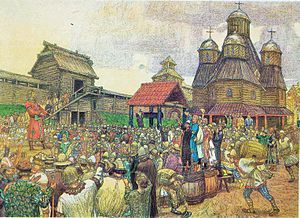
Republikken Pskov / Republikkens sidste år
Veche i Pskov, maleri af Viktor Vasnetsov.
Republikken Pskov var en slavisk middelalderlig stat, der eksisterede fra anden halvdel af det 13. århundrede til begyndelsen af det 16. århundrede.